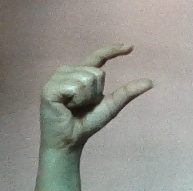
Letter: dal